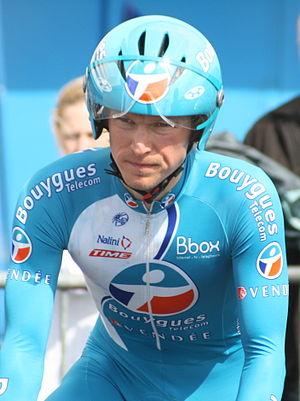
Yuri Trofimov, durant les Quatre jours de Dunkerque 2009, à Douai
Yury Trofimov, né le 26 janvier 1984 à Igra en Oudmourtie, est un coureur cycliste russe.